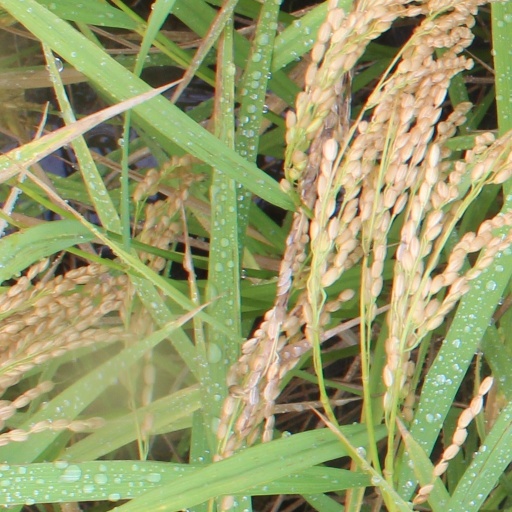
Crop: rice